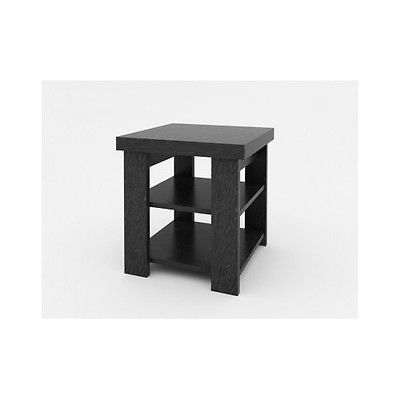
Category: table